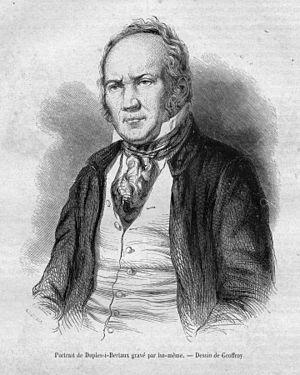
portrait gravé
Jean Duplessis-Bertaux, est un dessinateur, illustrateur et graveur au burin français, né en 1747 et mort le 29 septembre 1818.